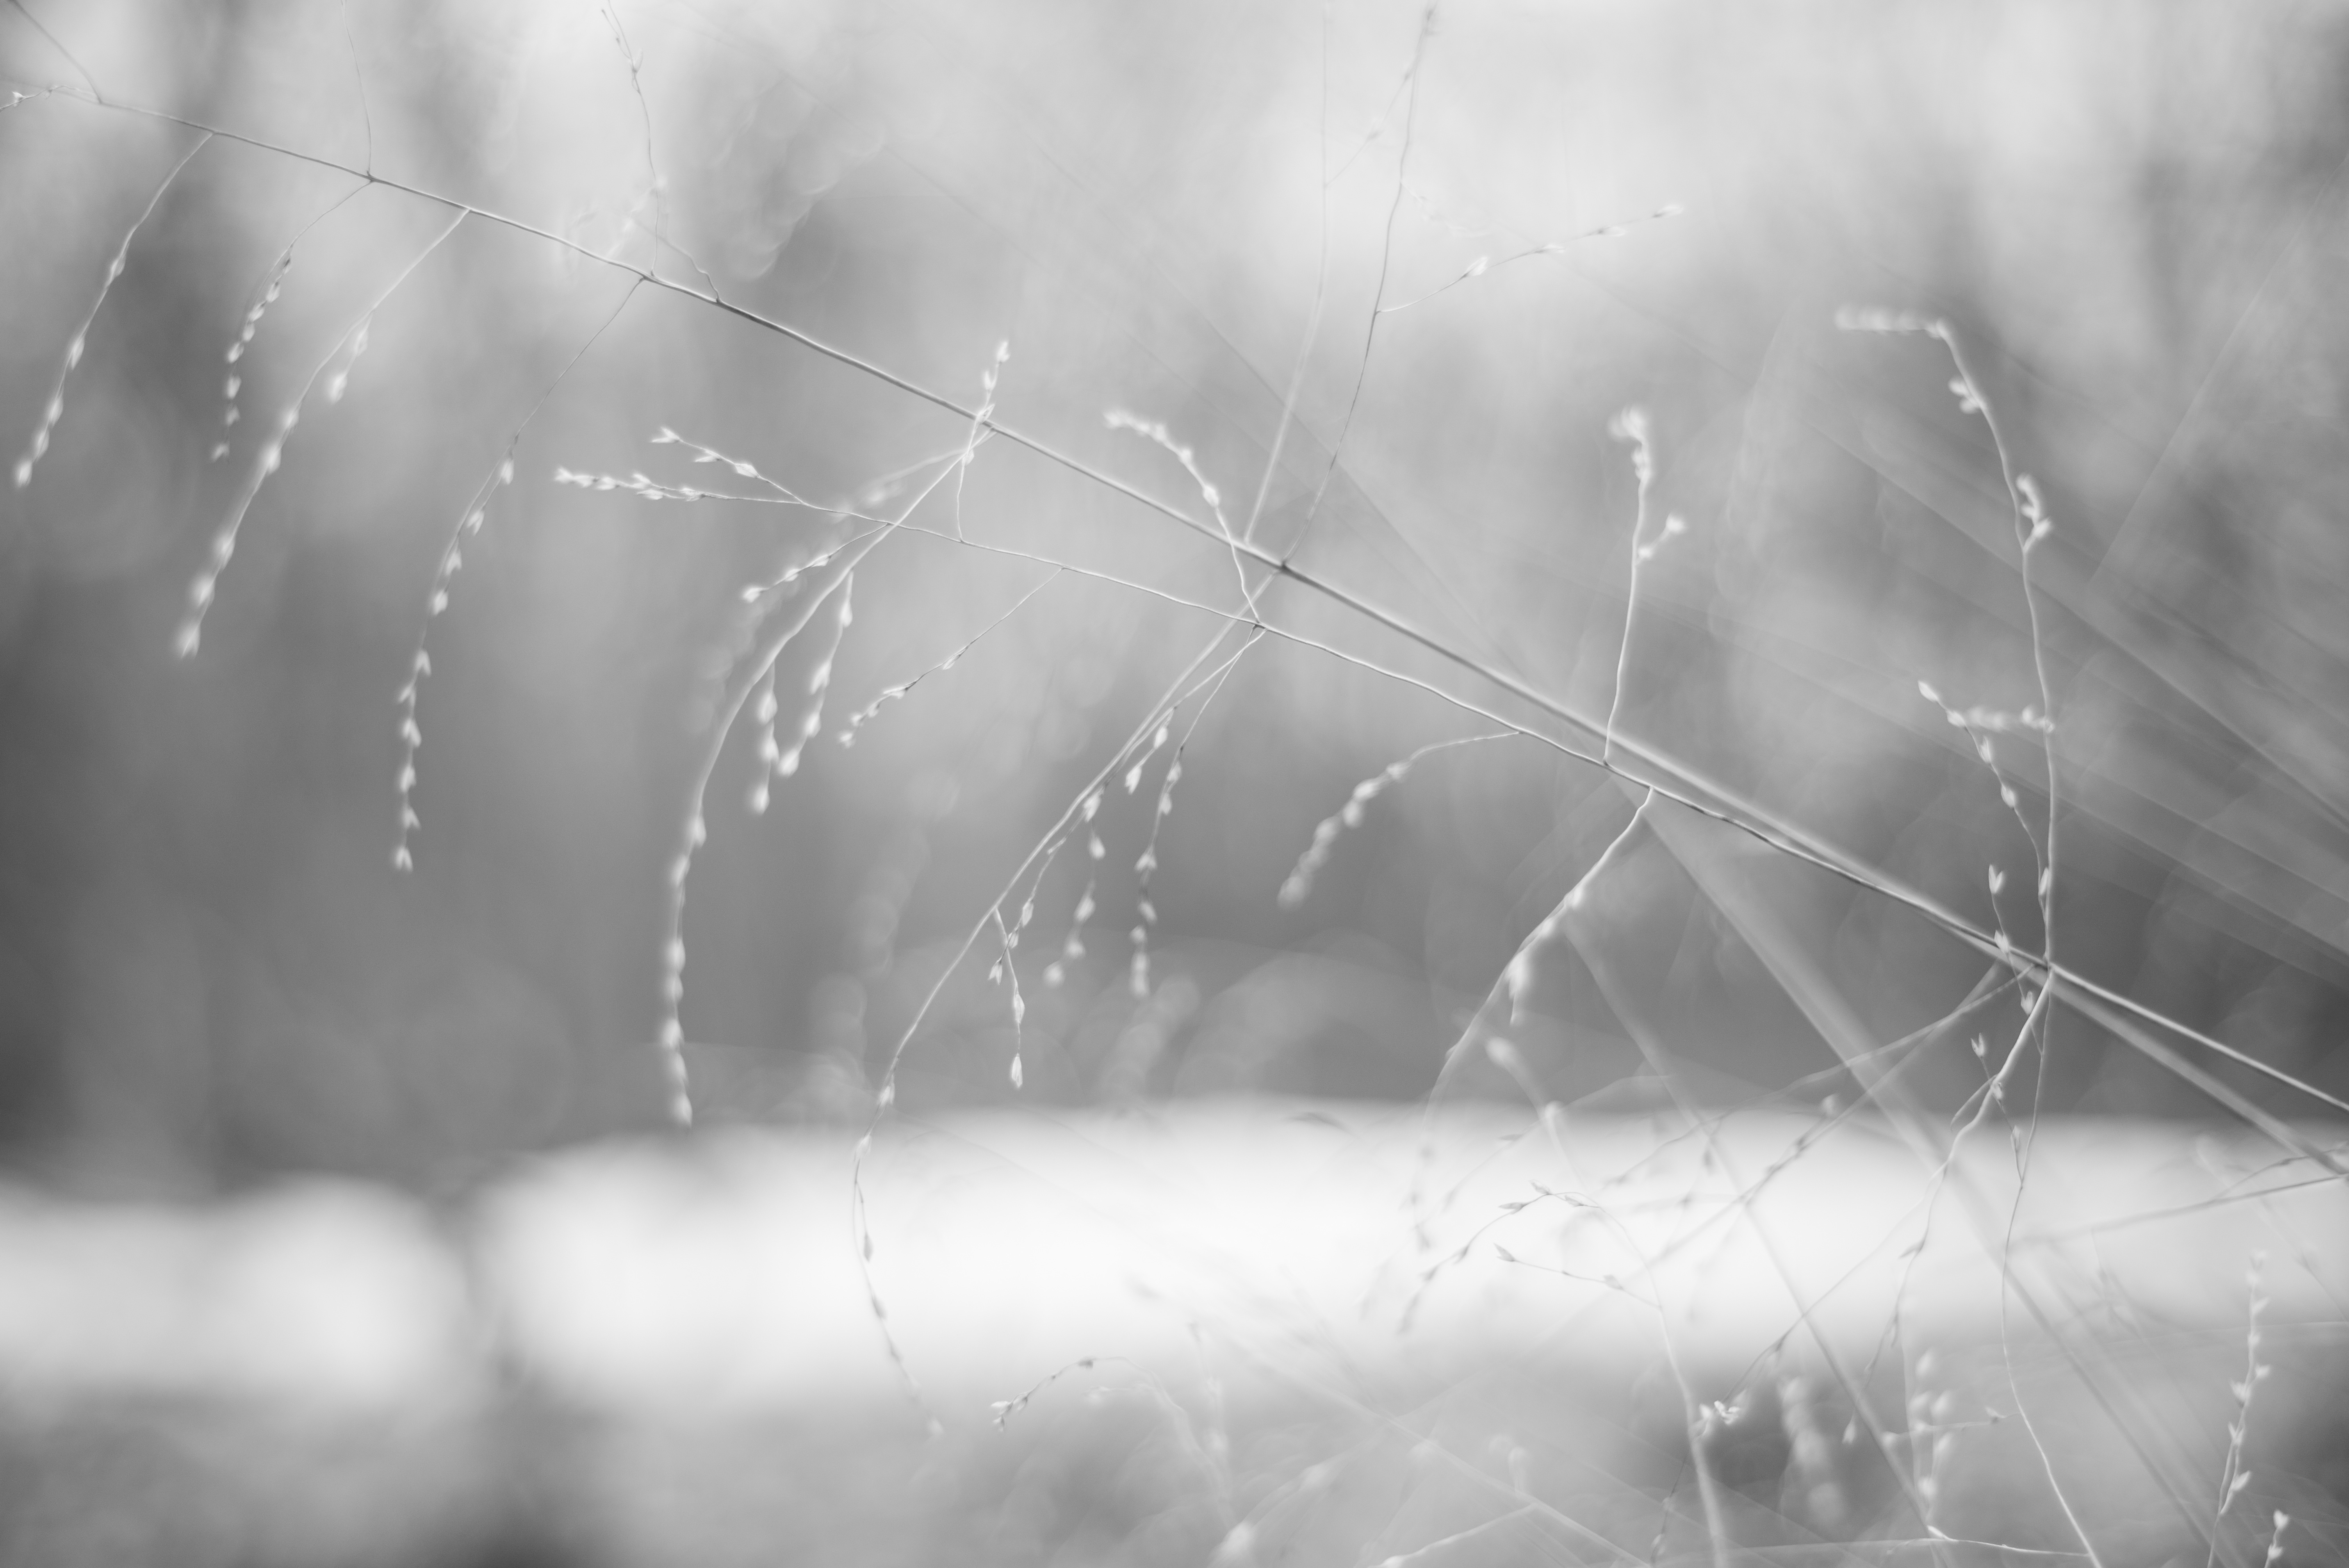
water, branch, dew, black and white, white, photography, sunlight, frost, line, weather, monochrome, material, spider web, close up, moisture, freezing, macro photography, monochrome photography, atmospheric phenomenon